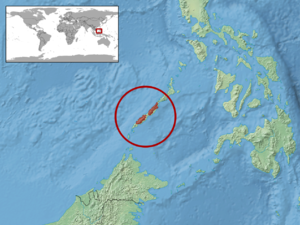
Gekko athymus est une espèce de geckos de la famille des Gekkonidae.